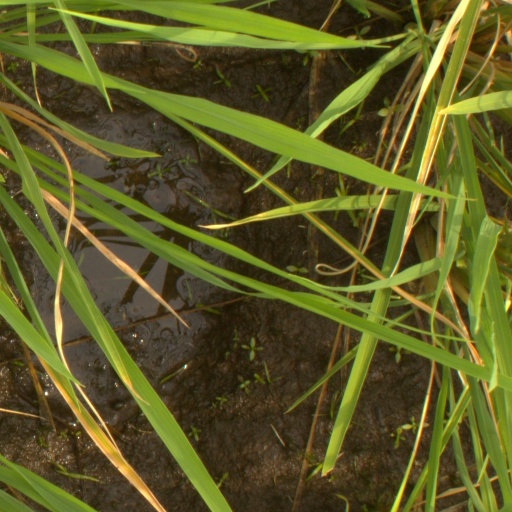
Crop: rice